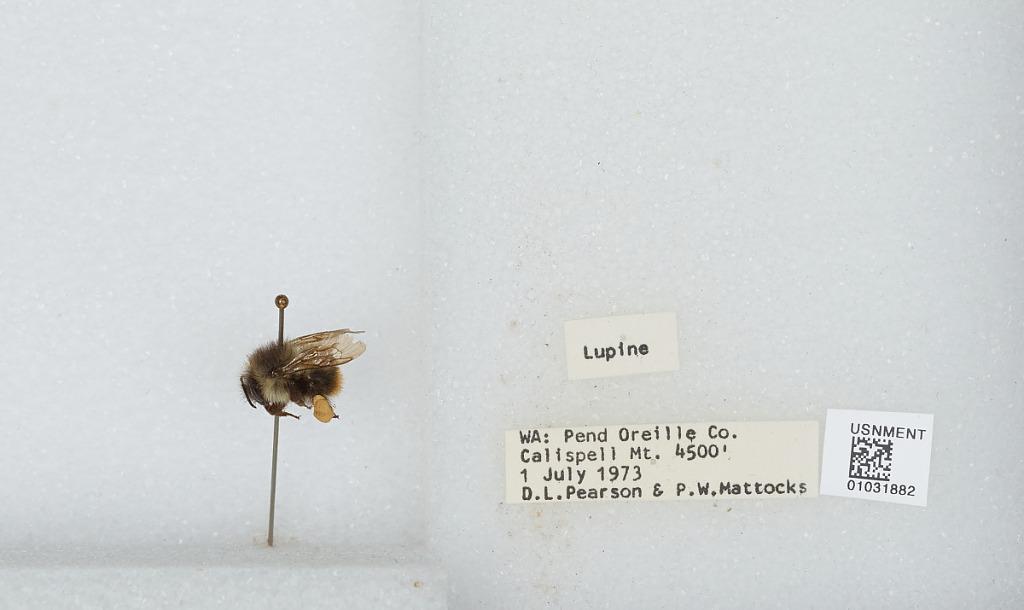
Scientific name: Bombus (Pyrobombus) mixtus Cresson
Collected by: D. Pearson & P. Mattocks
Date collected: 1973-7-1
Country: United States
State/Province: Washington
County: Pend Oreille
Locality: Calispell Mountain
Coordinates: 48.4367, -117.503